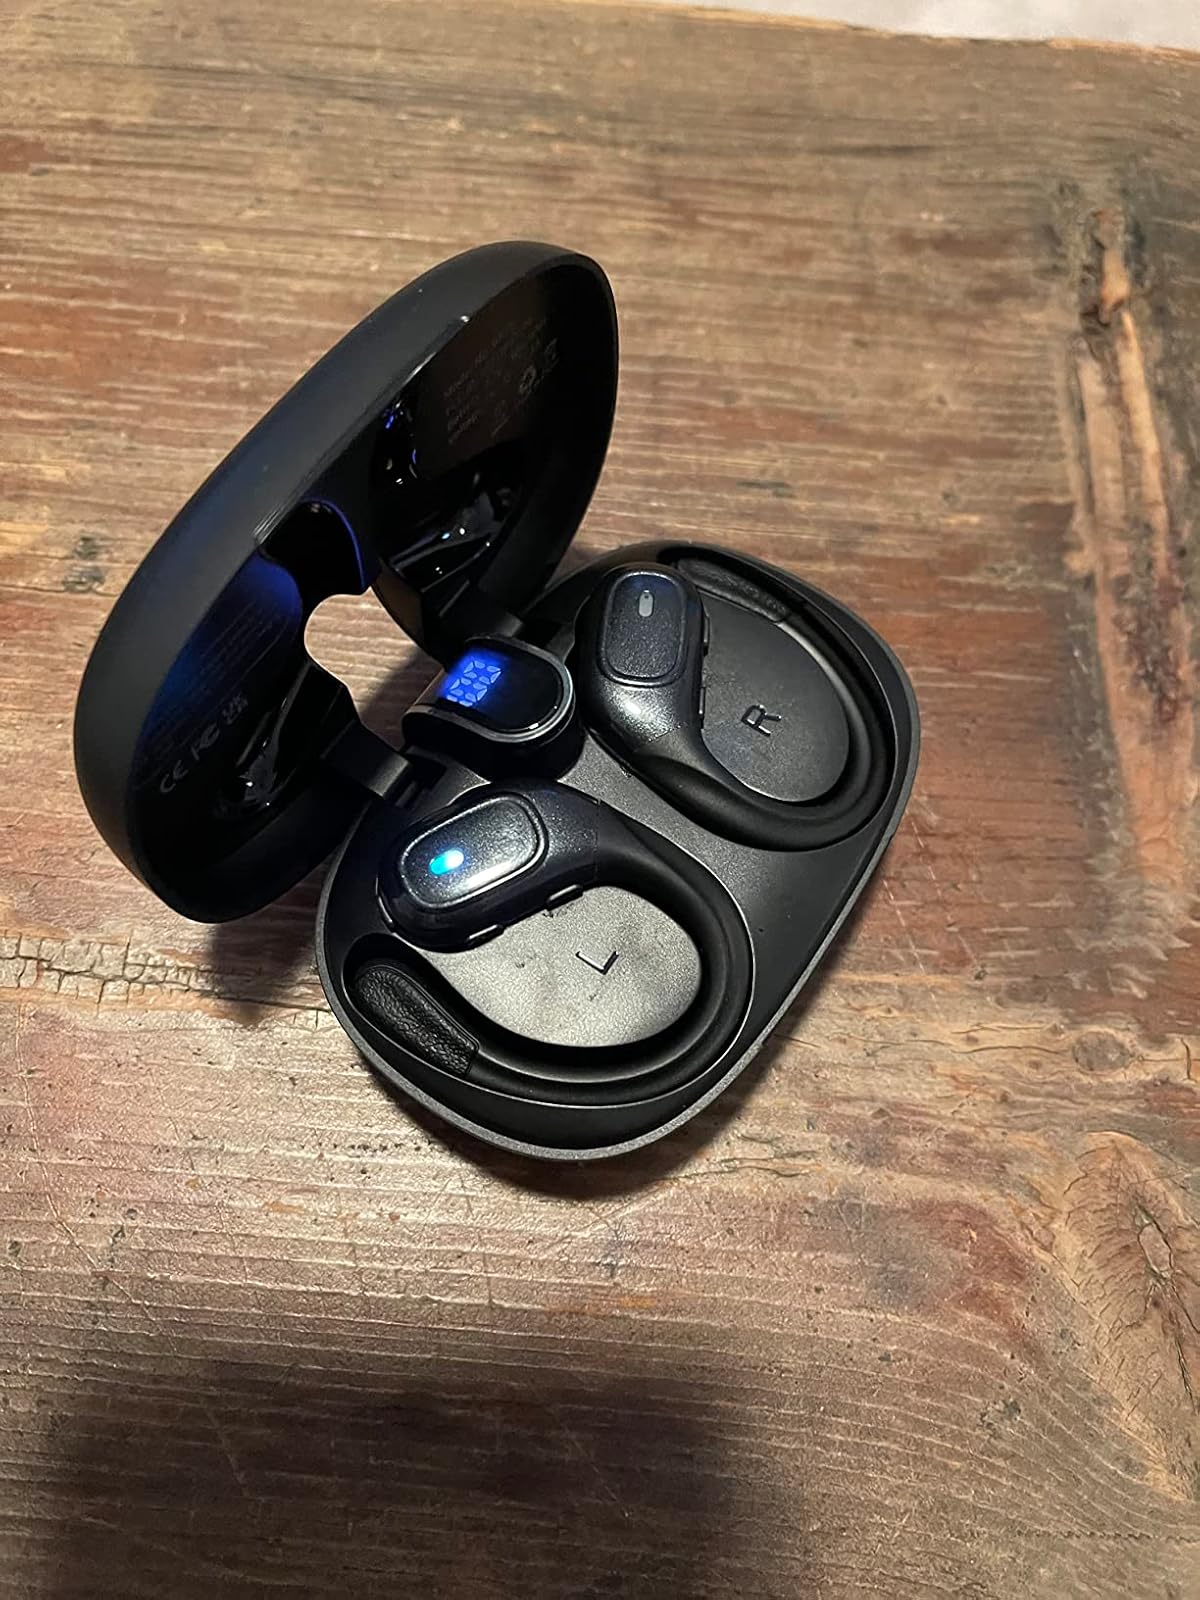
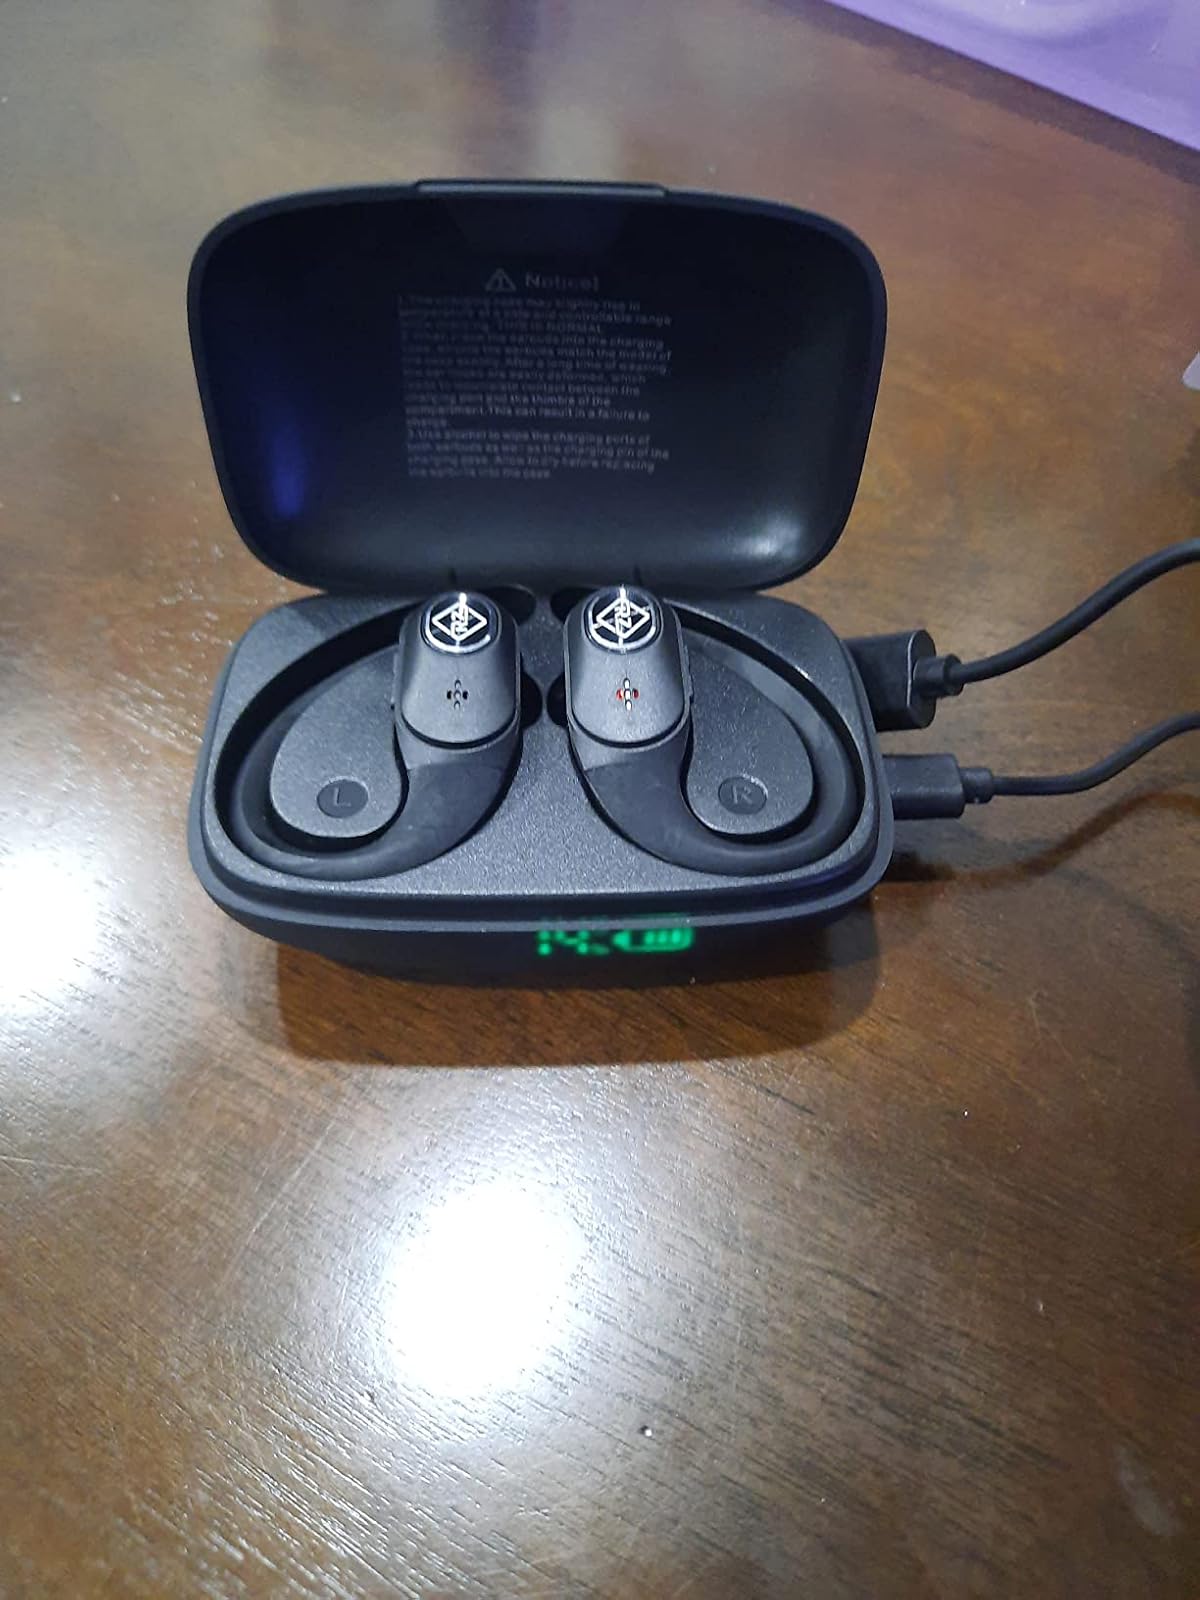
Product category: earbuds
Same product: no